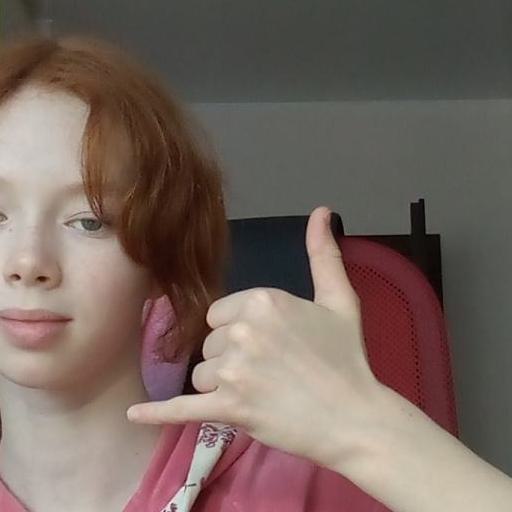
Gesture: call